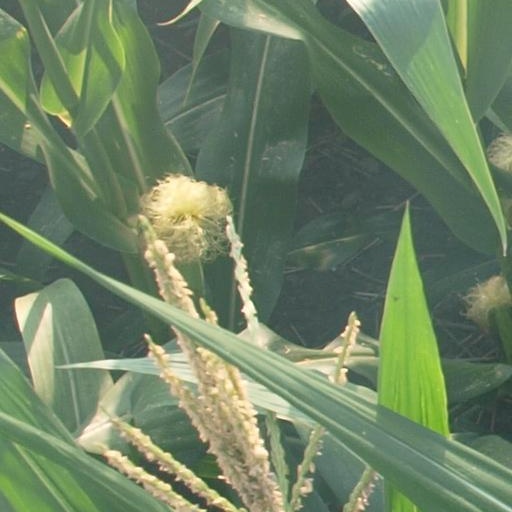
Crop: maize; corn